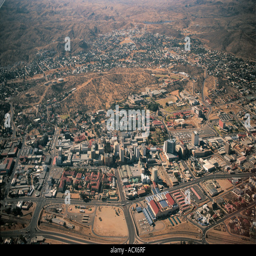
aerial view of the city centre